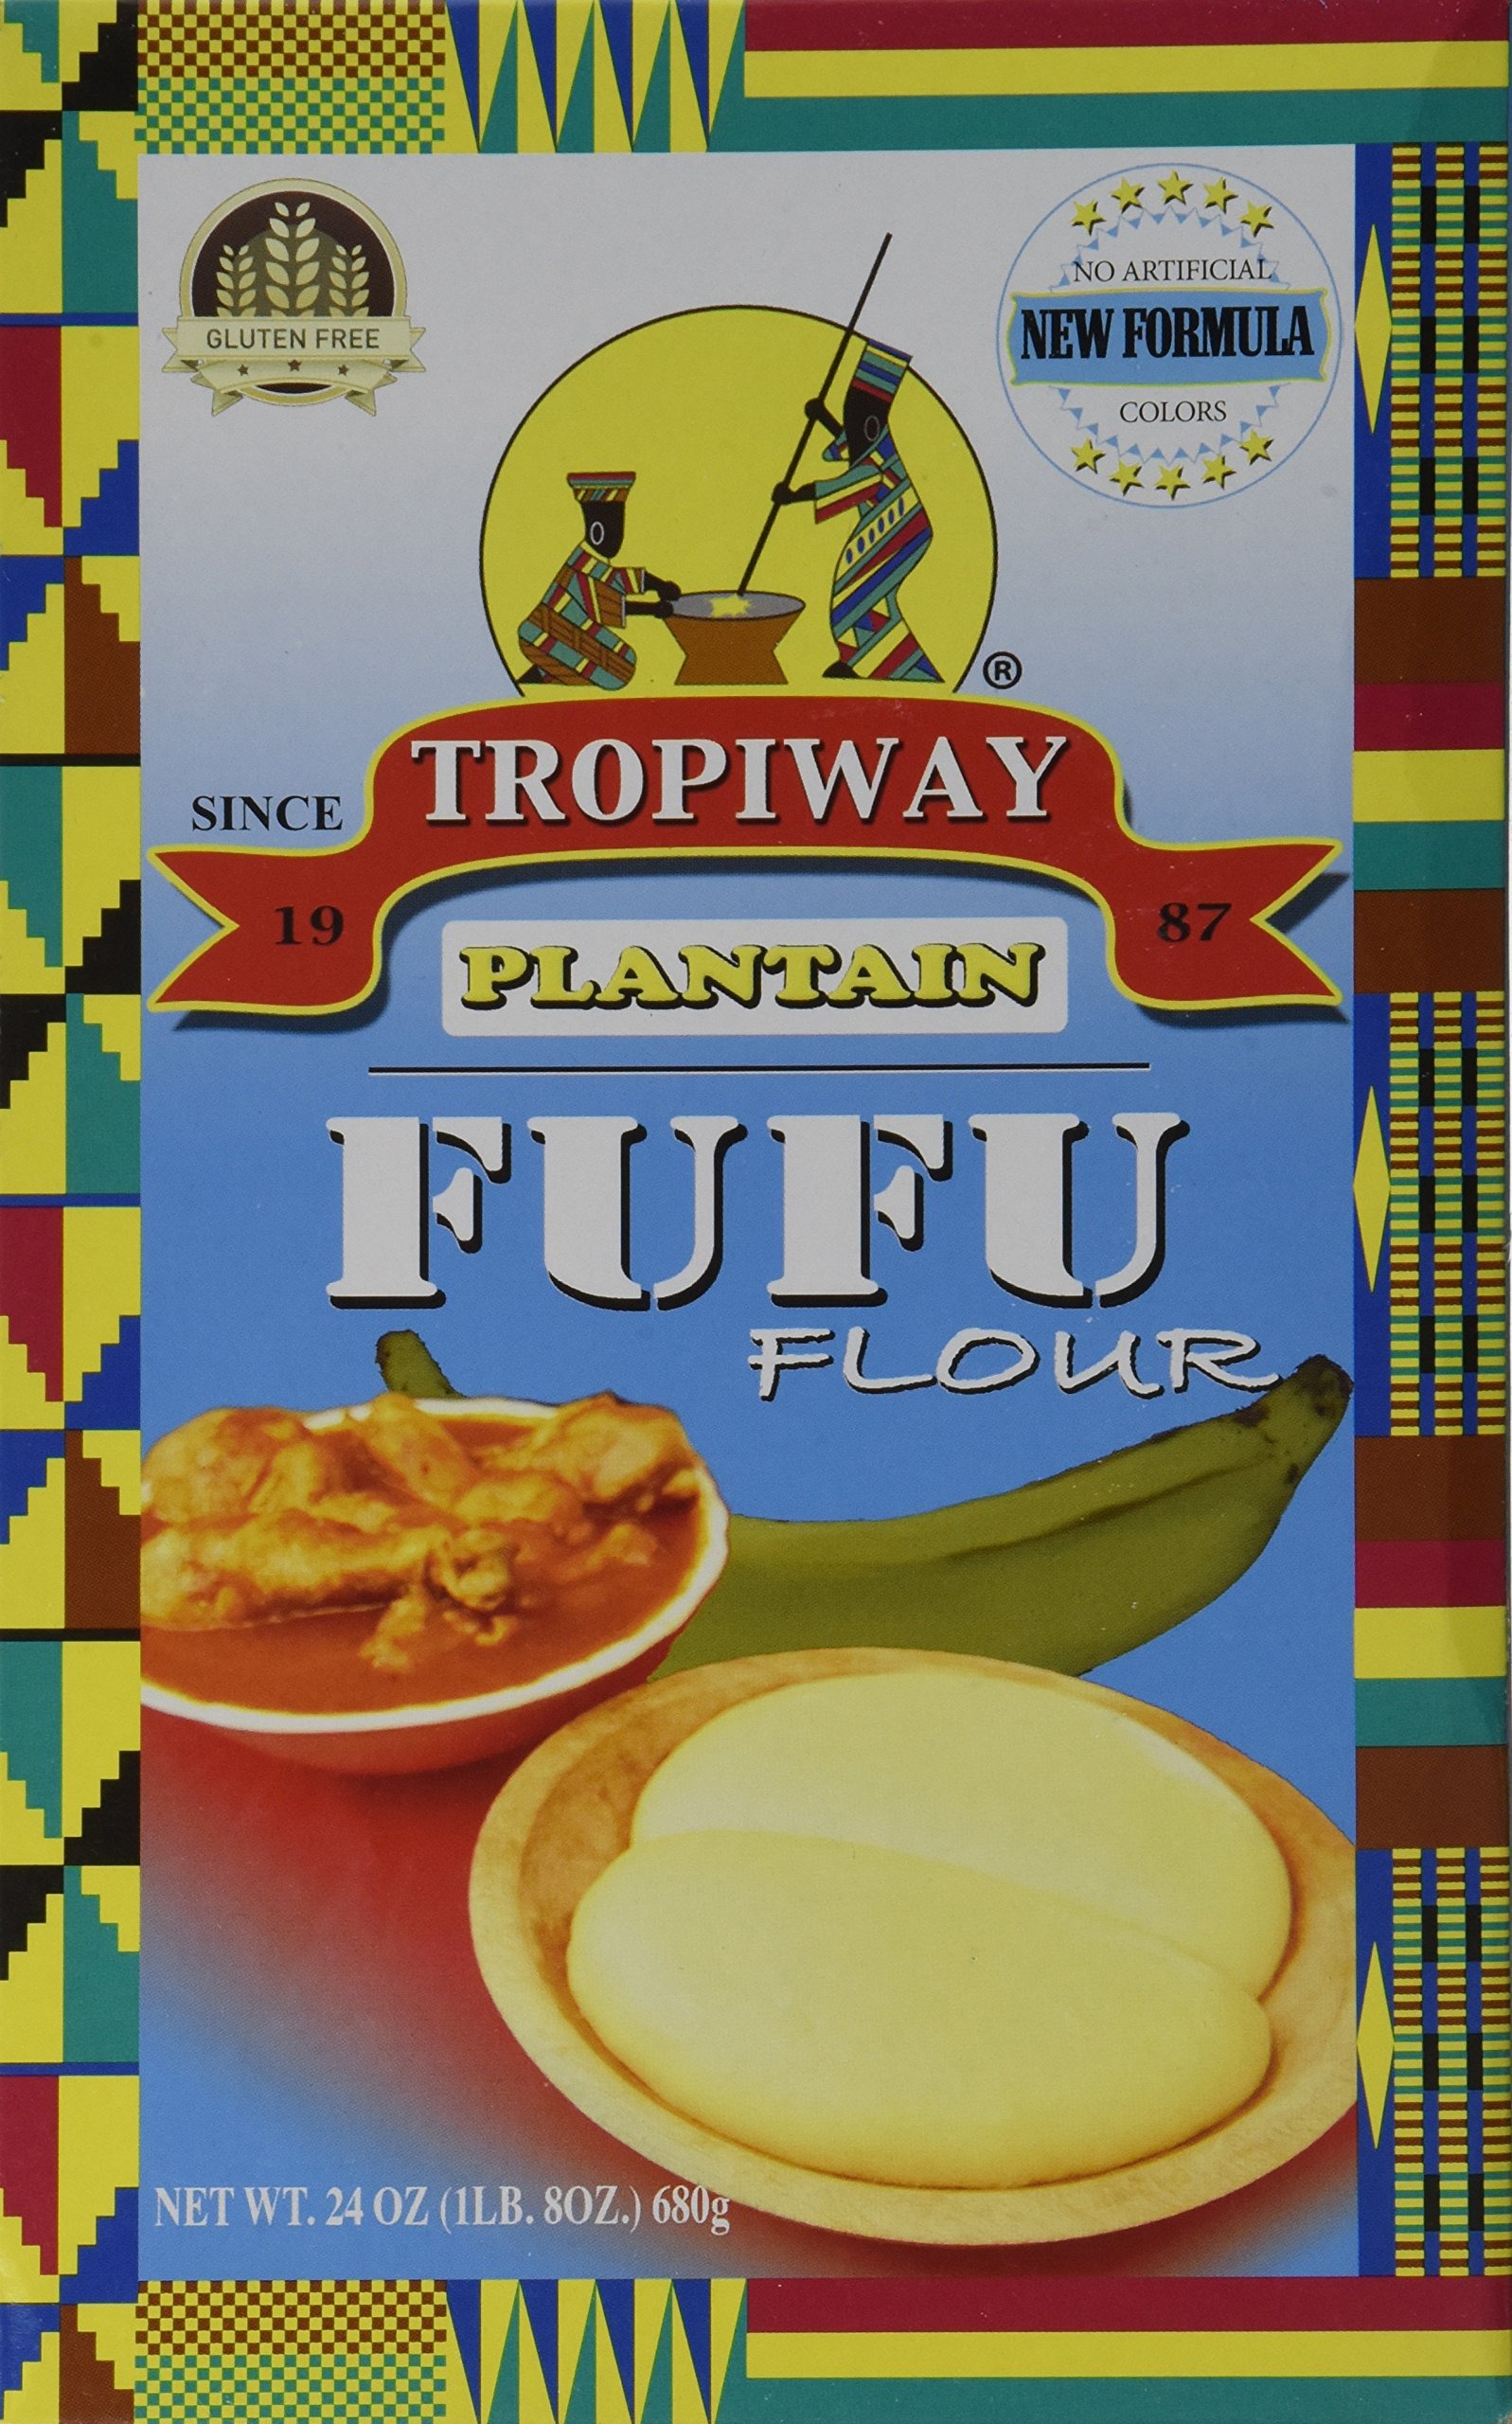
Item Name: Plantain Fufu Flour 24oz Pack of 2
Product Description: 8
Value: 48.0
Unit: Ounce

Price: 19.55